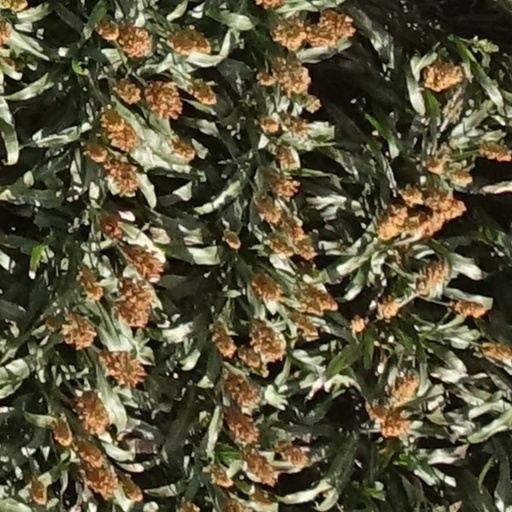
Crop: sorghum